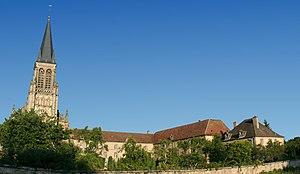
Abbaye Notre-Dame d'Autrey (Vosges)
Autrey est une commune française située dans le département des Vosges, en région Grand Est.